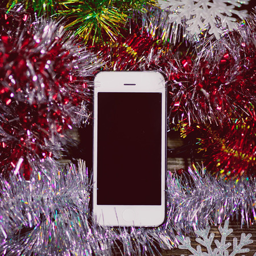
christmas toys and white smartphone on a wooden background